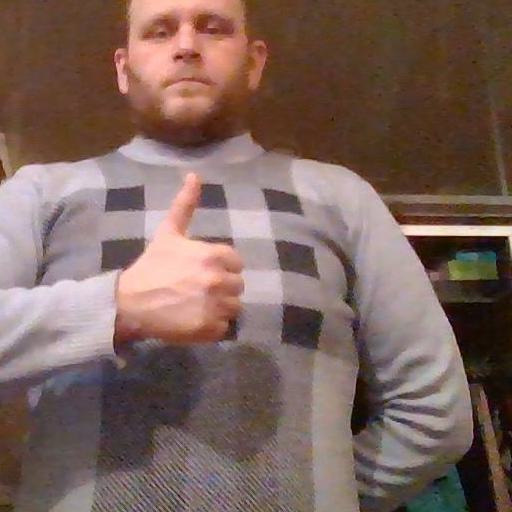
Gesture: like